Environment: real
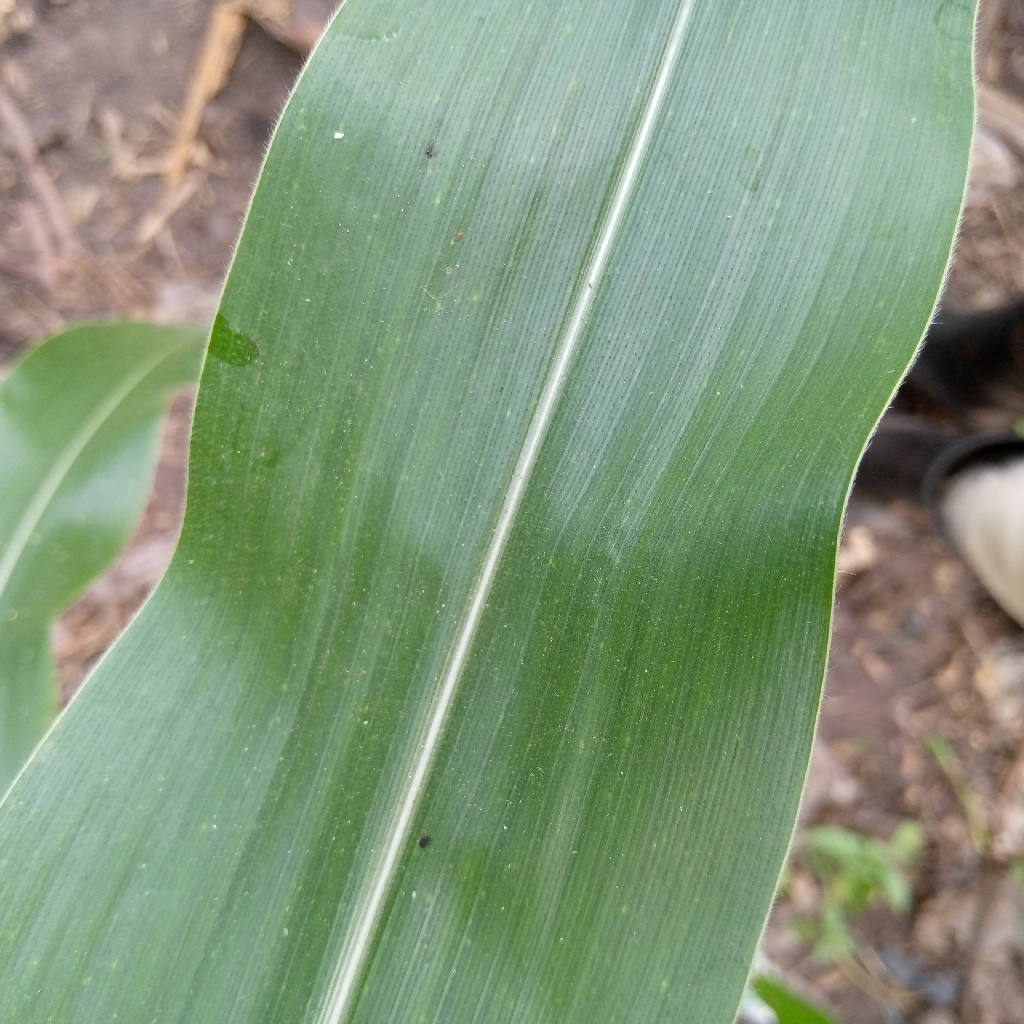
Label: healthy